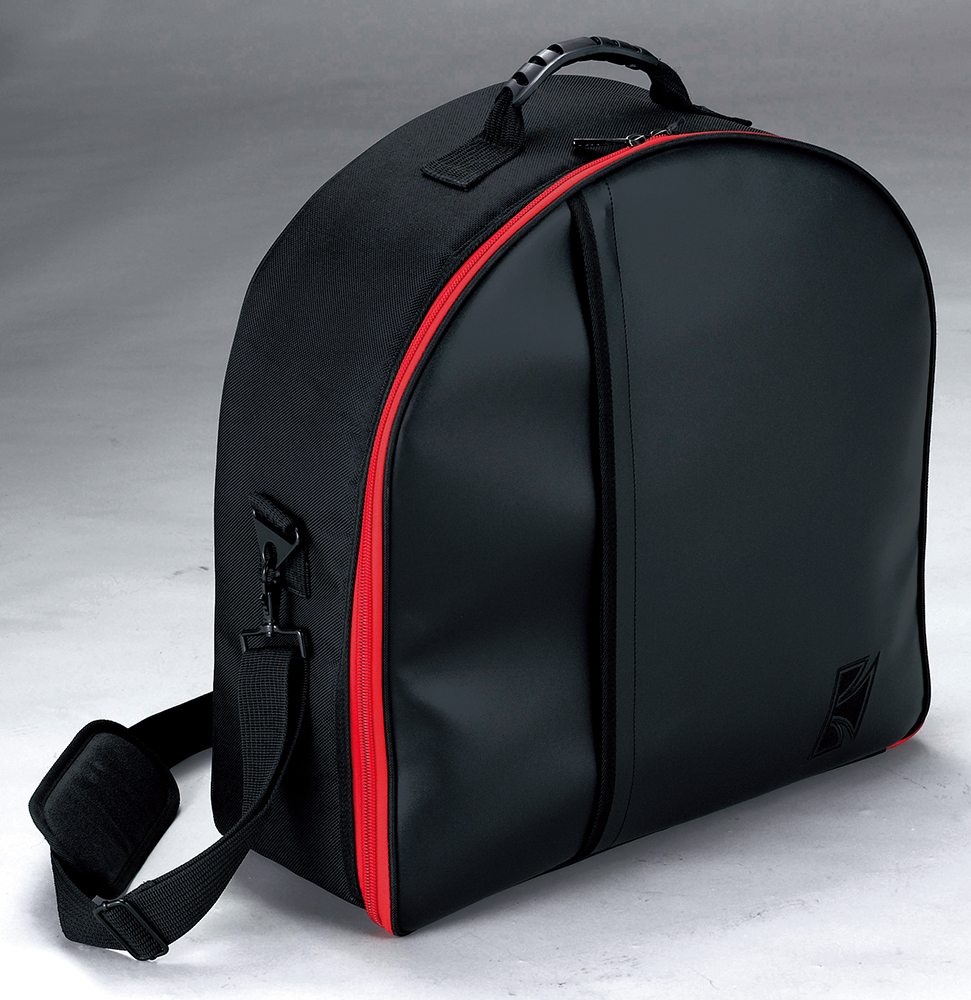
Powerpad Trumstol bag
Powerpad Series Bag Drum Throne -PBTH15. Bag för trumstol och stativunderdel, passar alla Tamas stolar. Går också att använda som 14 virvelbag plus virveltrumstativ. Powerpad är en stabil och skyddande serie bagar med nya features ex. de galonförstärkta gavlarna har handtag på bastrumbagarna. Tydliga storlekangivelser och namnskylt finns på alla bagar och bagarna har god styvhet och stabilitet som gör det lätt att lägga i trumman. De galonförstärkta gavlarna omges av en kraftig söm som ger extra skydd. Ett snyggt men diskret T är, vid sidan av god kvalitet, det ända som avslöjar släktbandet med Tama. Powerpad finns i storlekar från 8 till 24 , dessutom finns stickbag, cymbalbag, bag för trumstol och stativbagar.
Brand: Tama
Category: Arts & Entertainment > Hobbies & Creative Arts > Musical Instrument & Orchestra Accessories > Percussion Accessories > Cymbal & Drum Cases